2014 NCAA Men's Basketball All-Americans

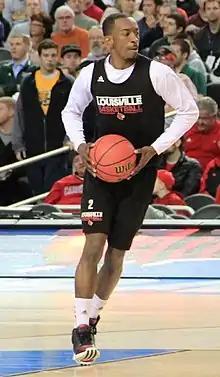
Members of the 2014 Consensus All-America first team. Clockwise from upper left: Johnson, Napier, Smith and Parker (not pictured: McDermott).

An All-American team is an honorary sports team composed of the best amateur players of a specific season for each team position—who in turn are given the honorific "All-America" and typically referred to as "All-American athletes", or simply "All-Americans". Although the honorees generally do not compete together as a unit, the term is used in U.S. team sports to refer to players who are selected by members of the national media. Walter Camp selected the first All-America team in the early days of American football in 1889. The 2014 NCAA Men's Basketball All-Americans are honorary lists that include All-American selections from the Associated Press (AP), the United States Basketball Writers Association (USBWA), the "Sporting News" (TSN), and the National Association of Basketball Coaches (NABC) for the 2013–14 NCAA Division I men's basketball season. All selectors choose at least a first and second 5-man team. The NABC, TSN and AP choose third teams, while AP also lists honorable mention selections.